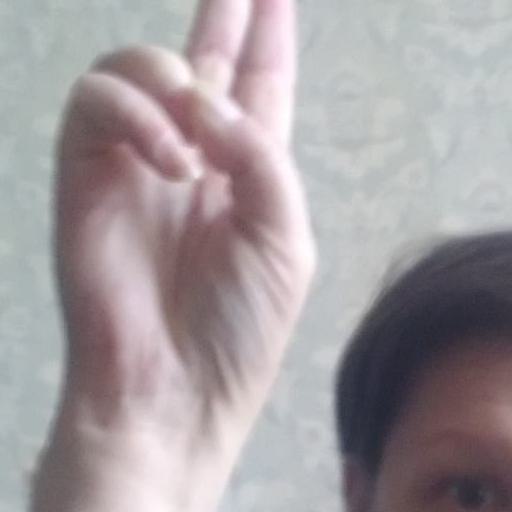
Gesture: two_up